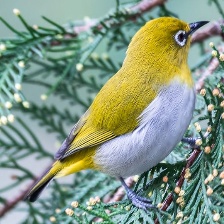
Species: MALAGASY WHITE EYE
Scientific name: ZOSTEROPS MADERASPATANUS